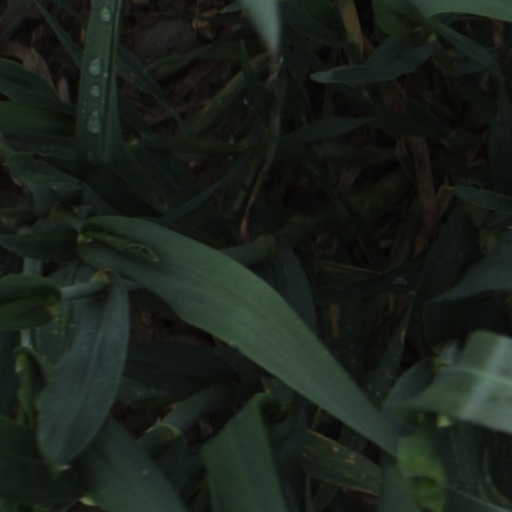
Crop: wheat